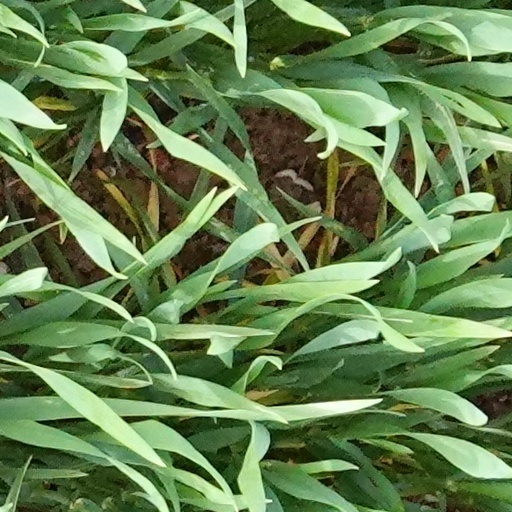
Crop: wheat